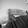
ASL letter: H